Answer in natural language. How many DeskLamps are visible in the scene? Choose between the following options: 4, 3, 0, 5 or 2
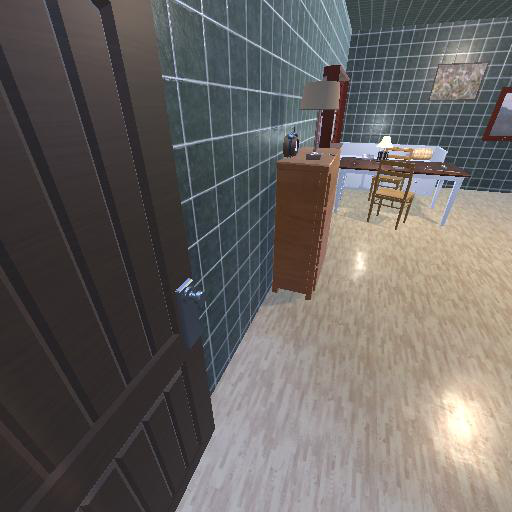
<answer>2</answer>